Warren Fox Building

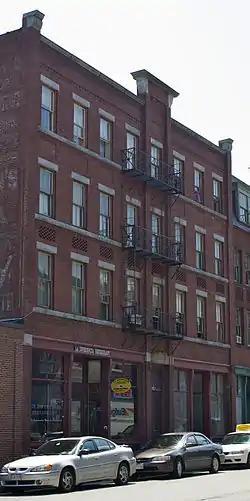

The Warren Fox Building is a historic commercial building in Lowell, Massachusetts. The four-story brick building was built in 1884 by Warren Fox, and is a good example of commercial Queen Anne architecture. The building is nine bays wide; brick piers rise surrounding the central bay, where the main entrance is, and rise above the level of the flat roof to form a cornice.